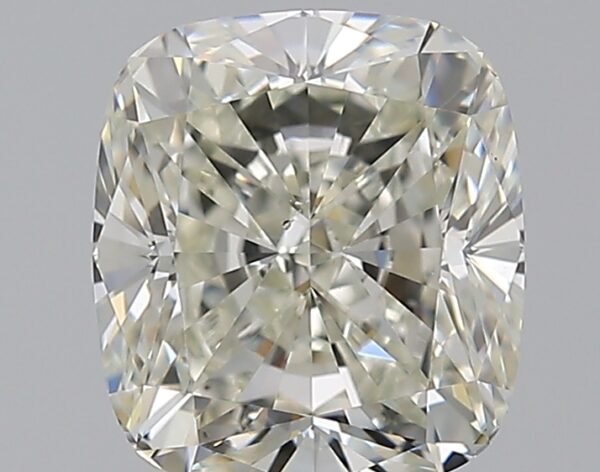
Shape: cushion
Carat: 1.52
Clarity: VS2
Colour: K
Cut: EX
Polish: EX
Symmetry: EX
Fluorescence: F
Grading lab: GIA
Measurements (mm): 6.79 x 6.1 x 4.24